Internal combustion engine

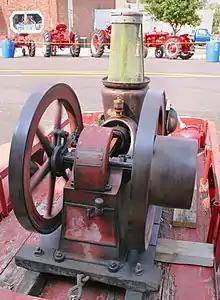
One-cylinder gasoline engine,

Surfaces in contact and relative motion to other surfaces require lubrication to reduce wear, noise and increase efficiency by reducing the power wasting in overcoming friction, or to make the mechanism work at all. Also, the lubricant used can reduce excess heat and provide additional cooling to components. At the very least, an engine requires lubrication in the following parts: